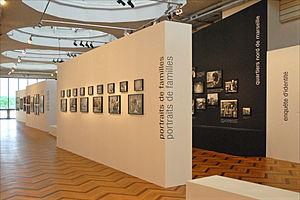
Le musée de l’Histoire de l’immigration est le nom adopté depuis le 1ᵉʳ janvier 2012 pour désigner les instances de la Cité nationale de l'histoire de l'immigration. Ce musée des Migrations français est aménagé dans le palais de la Porte-Dorée à l'est de Paris et ouvert au public depuis octobre 2007. Il a été officiellement inauguré le 15 décembre 2014, par le président François Hollande, sept ans après son ouverture.